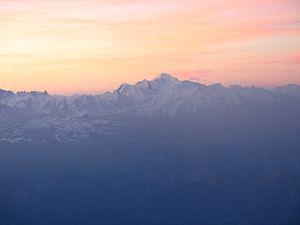
Le Mont-Blanc (altitude 4810m), vue depuis un avion à l'aube.